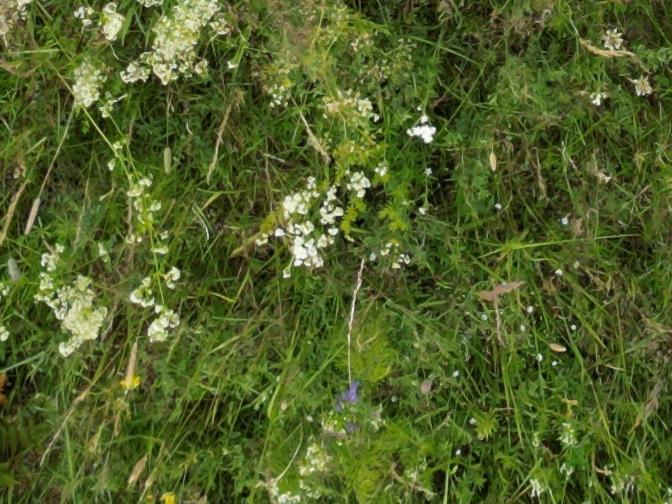
Flowers visible: yarrow flowers, yarrow flowers, yarrow flowers, yarrow flowers, yarrow flowers, yarrow flowers, yarrow flowers